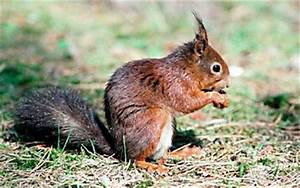
Label: scoiattolo